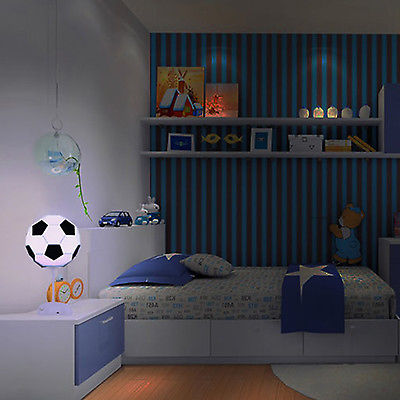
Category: lamp